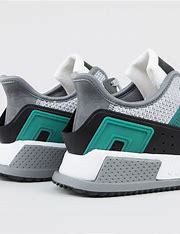
Brand: Adidas
Model: EQT Cushion Adv